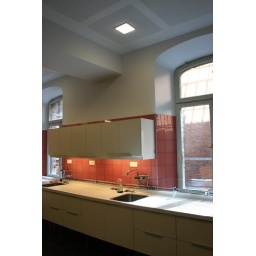
Renovated kitchen with dark pink (!)tiles in the Old Post-office building, soon to be the Government Offices, Stockholm